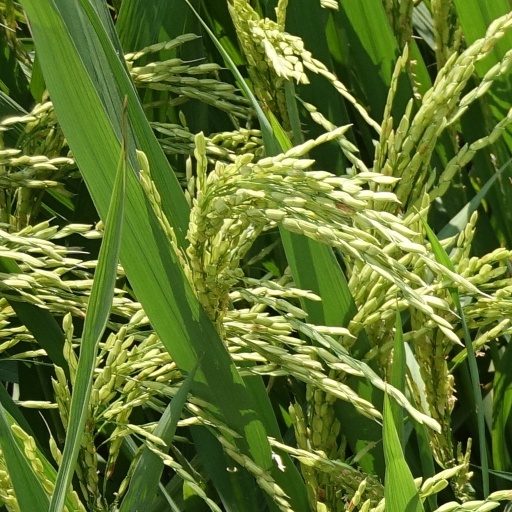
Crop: rice